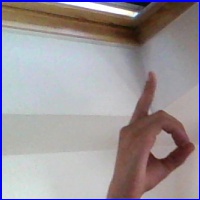
Letra: D